Uzbekistan

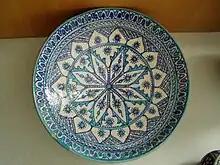
Traditional Uzbek pottery

The Uzbek language is one of the Turkic languages. It belongs to the Karluk branch of the Turkic language family, which also includes the Uyghur language. It is the only official national language and since 1992 is officially written in the Latin alphabet.